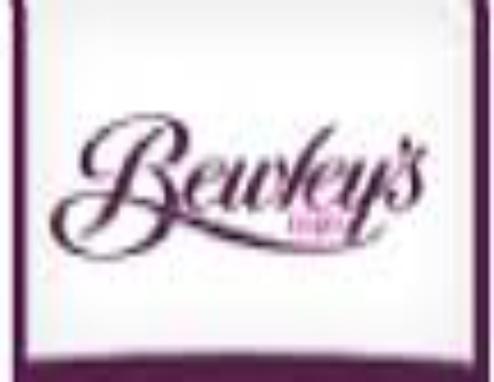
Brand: Bewley's
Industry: Food